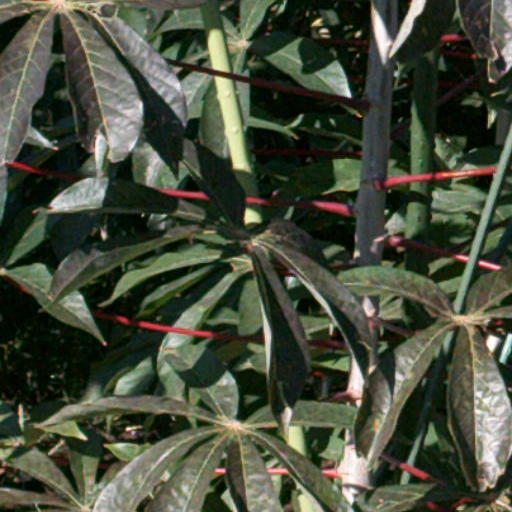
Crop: cassava